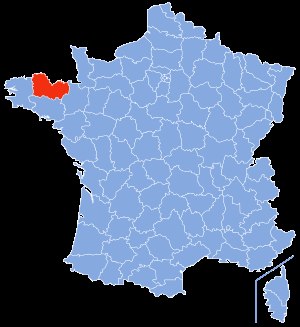
Côtes-d'Armor
Côtes-d’Armors placering
Côtes-d'Armor er et fransk departement i regionen Bretagne. Hovedbyen er Saint-Brieuc, og departementet har 542.373 indbyggere.